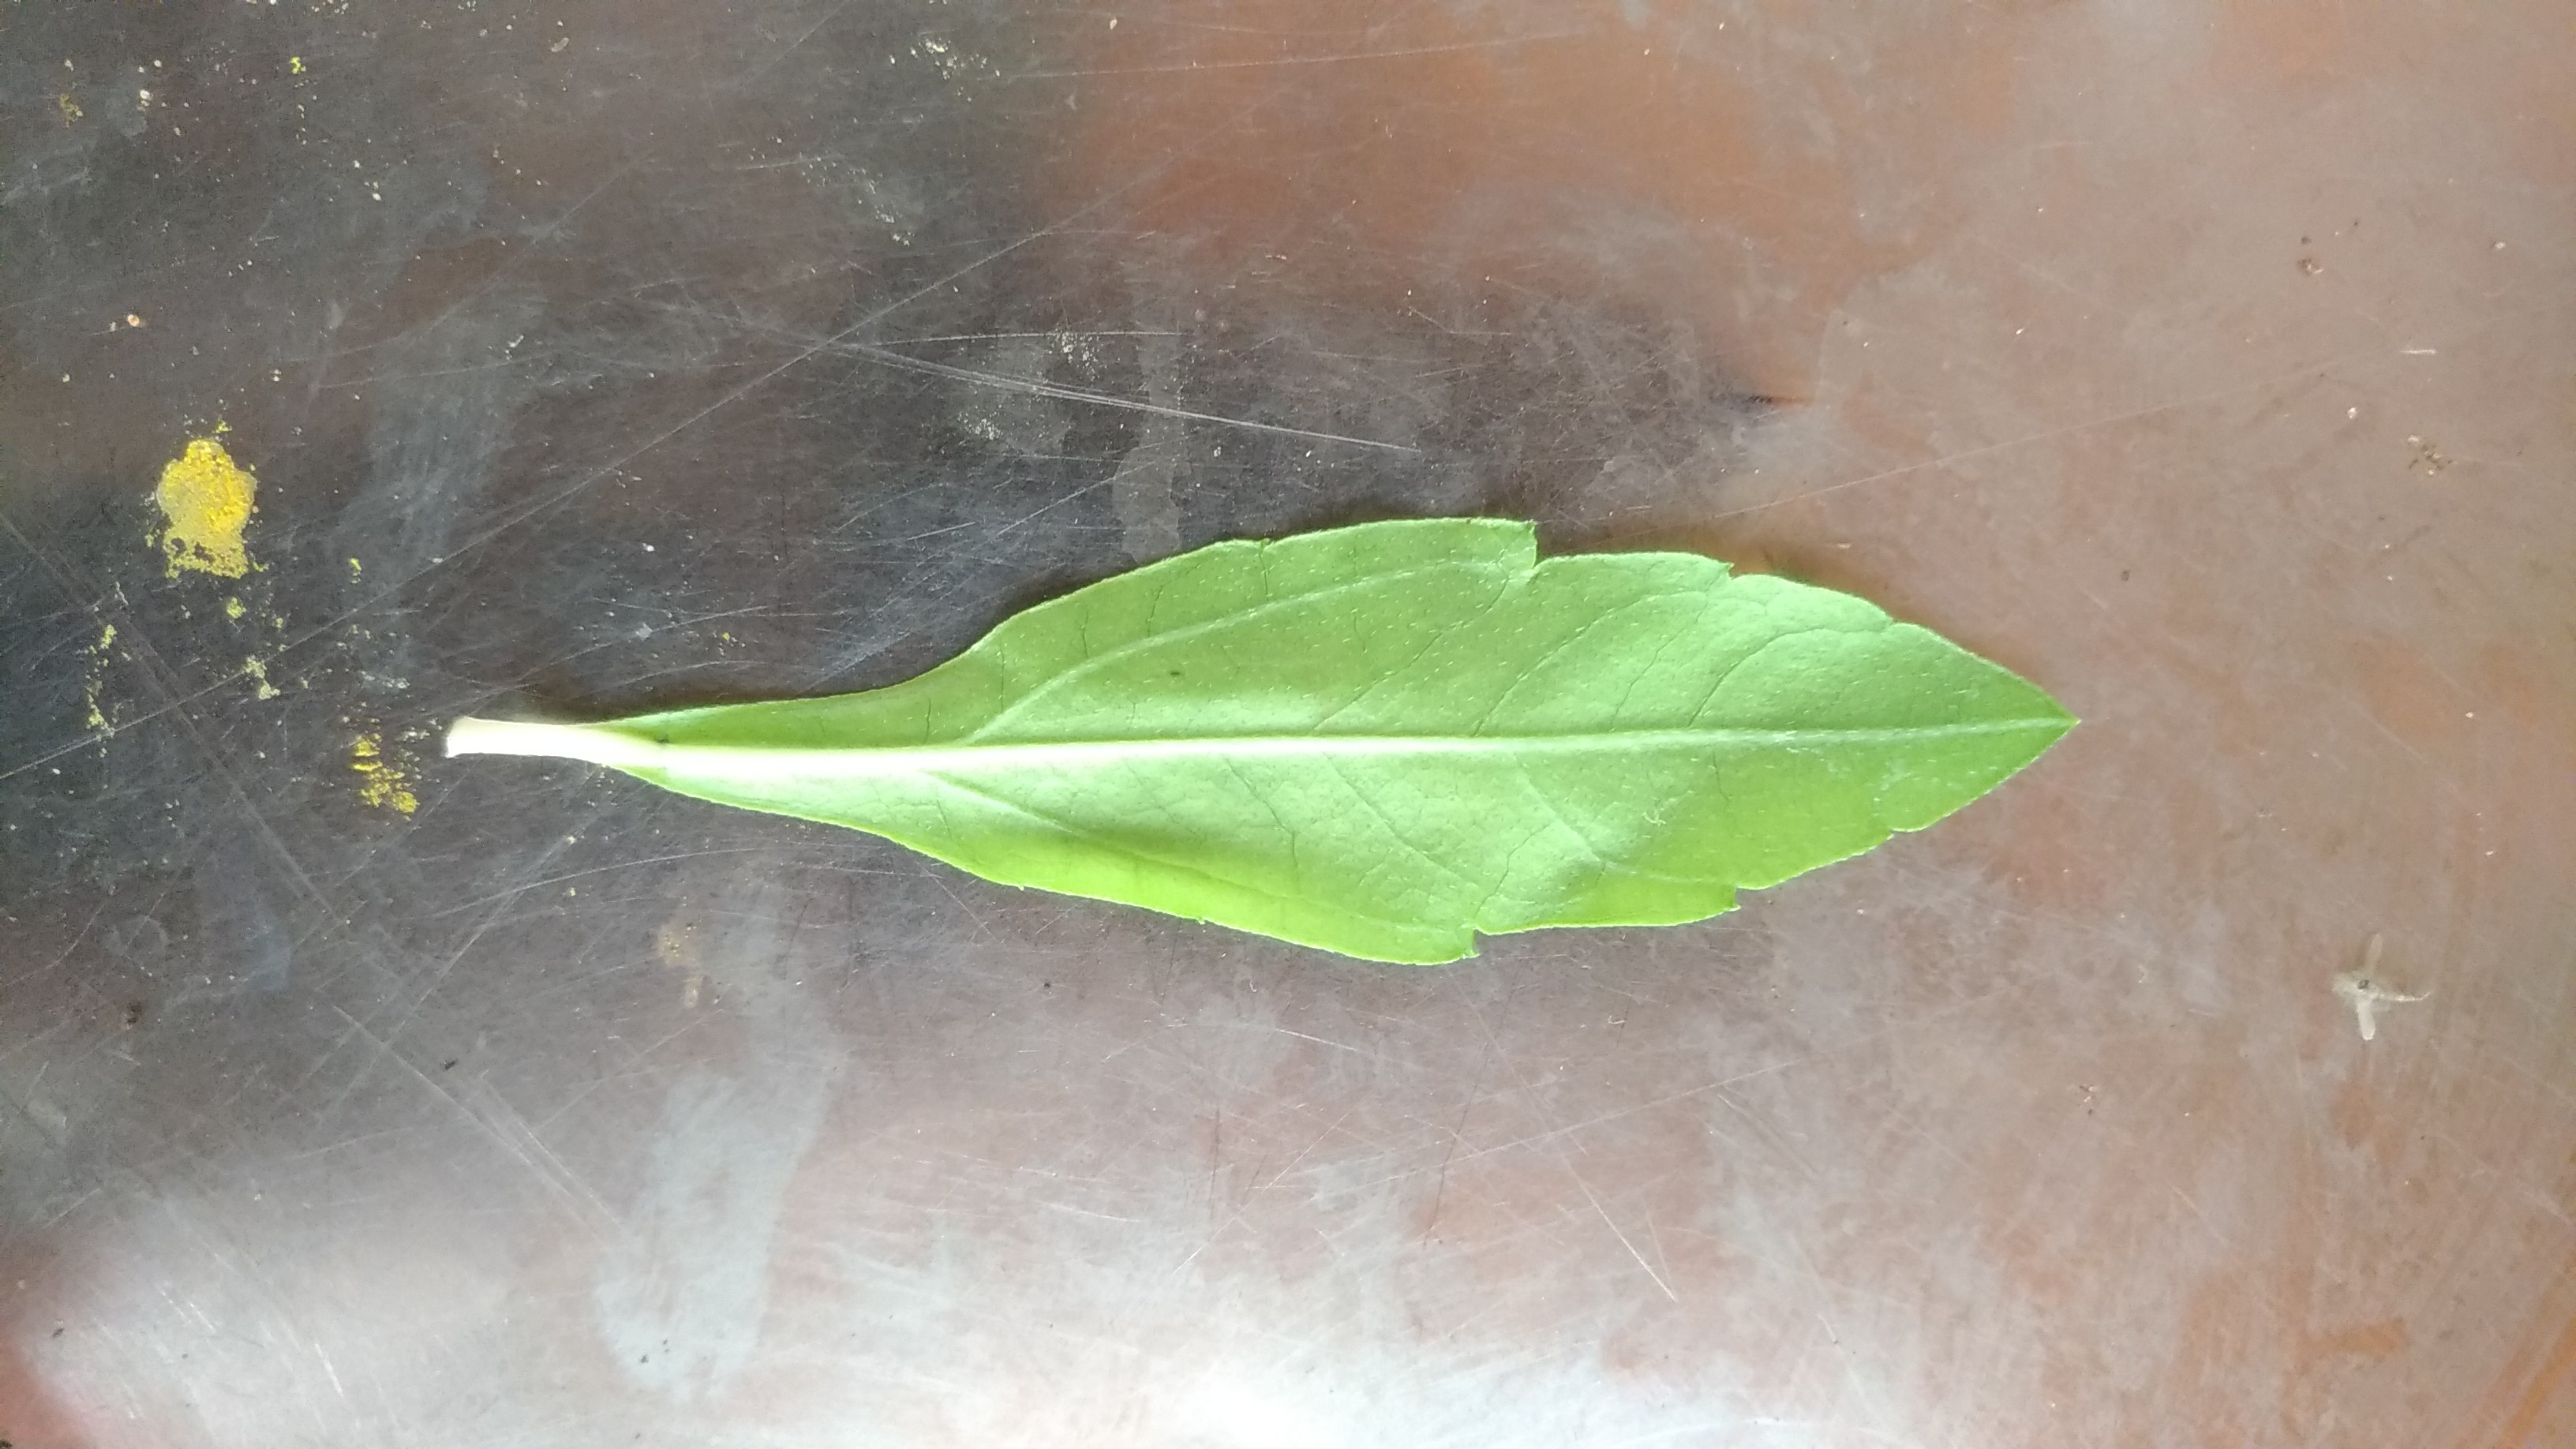
Plant: Bringaraja